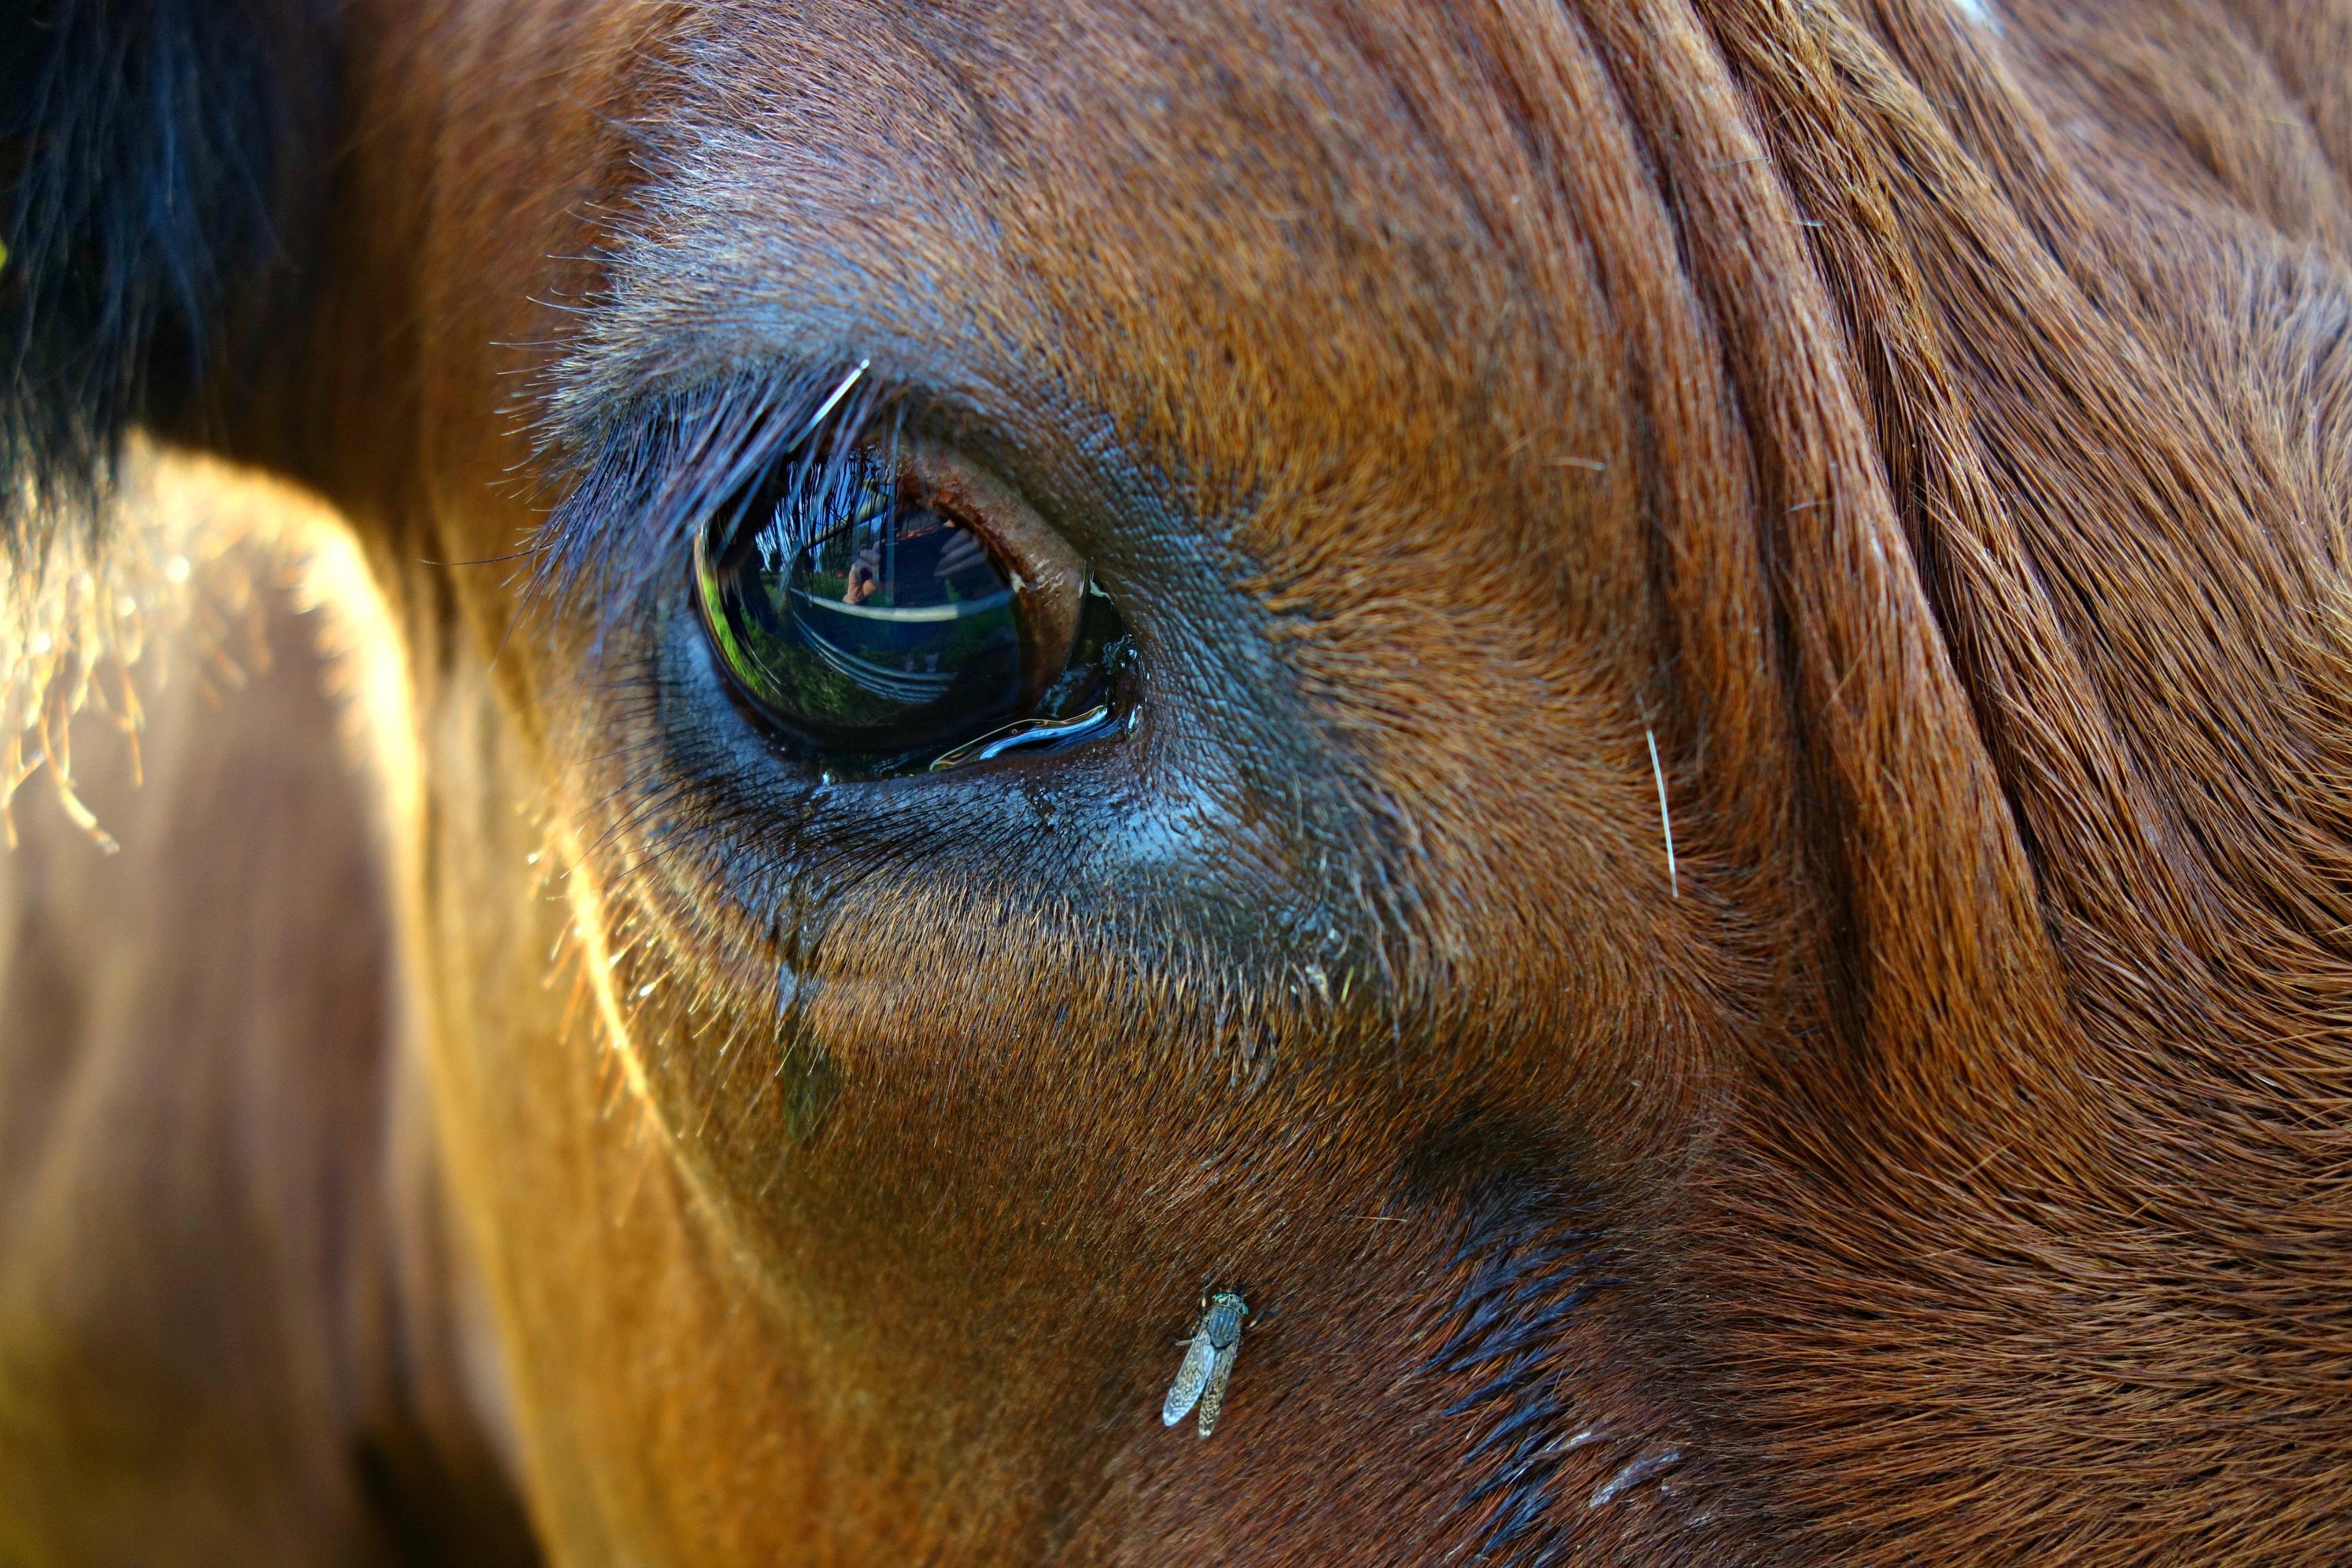
photography, animal, wildlife, cow, macro, horse, mammal, stallion, mane, fauna, close up, human body, nose, snout, orangutan, eye, vision, head, vertebrate, organ, cow eye, close up of cow's eye, horse like mammal